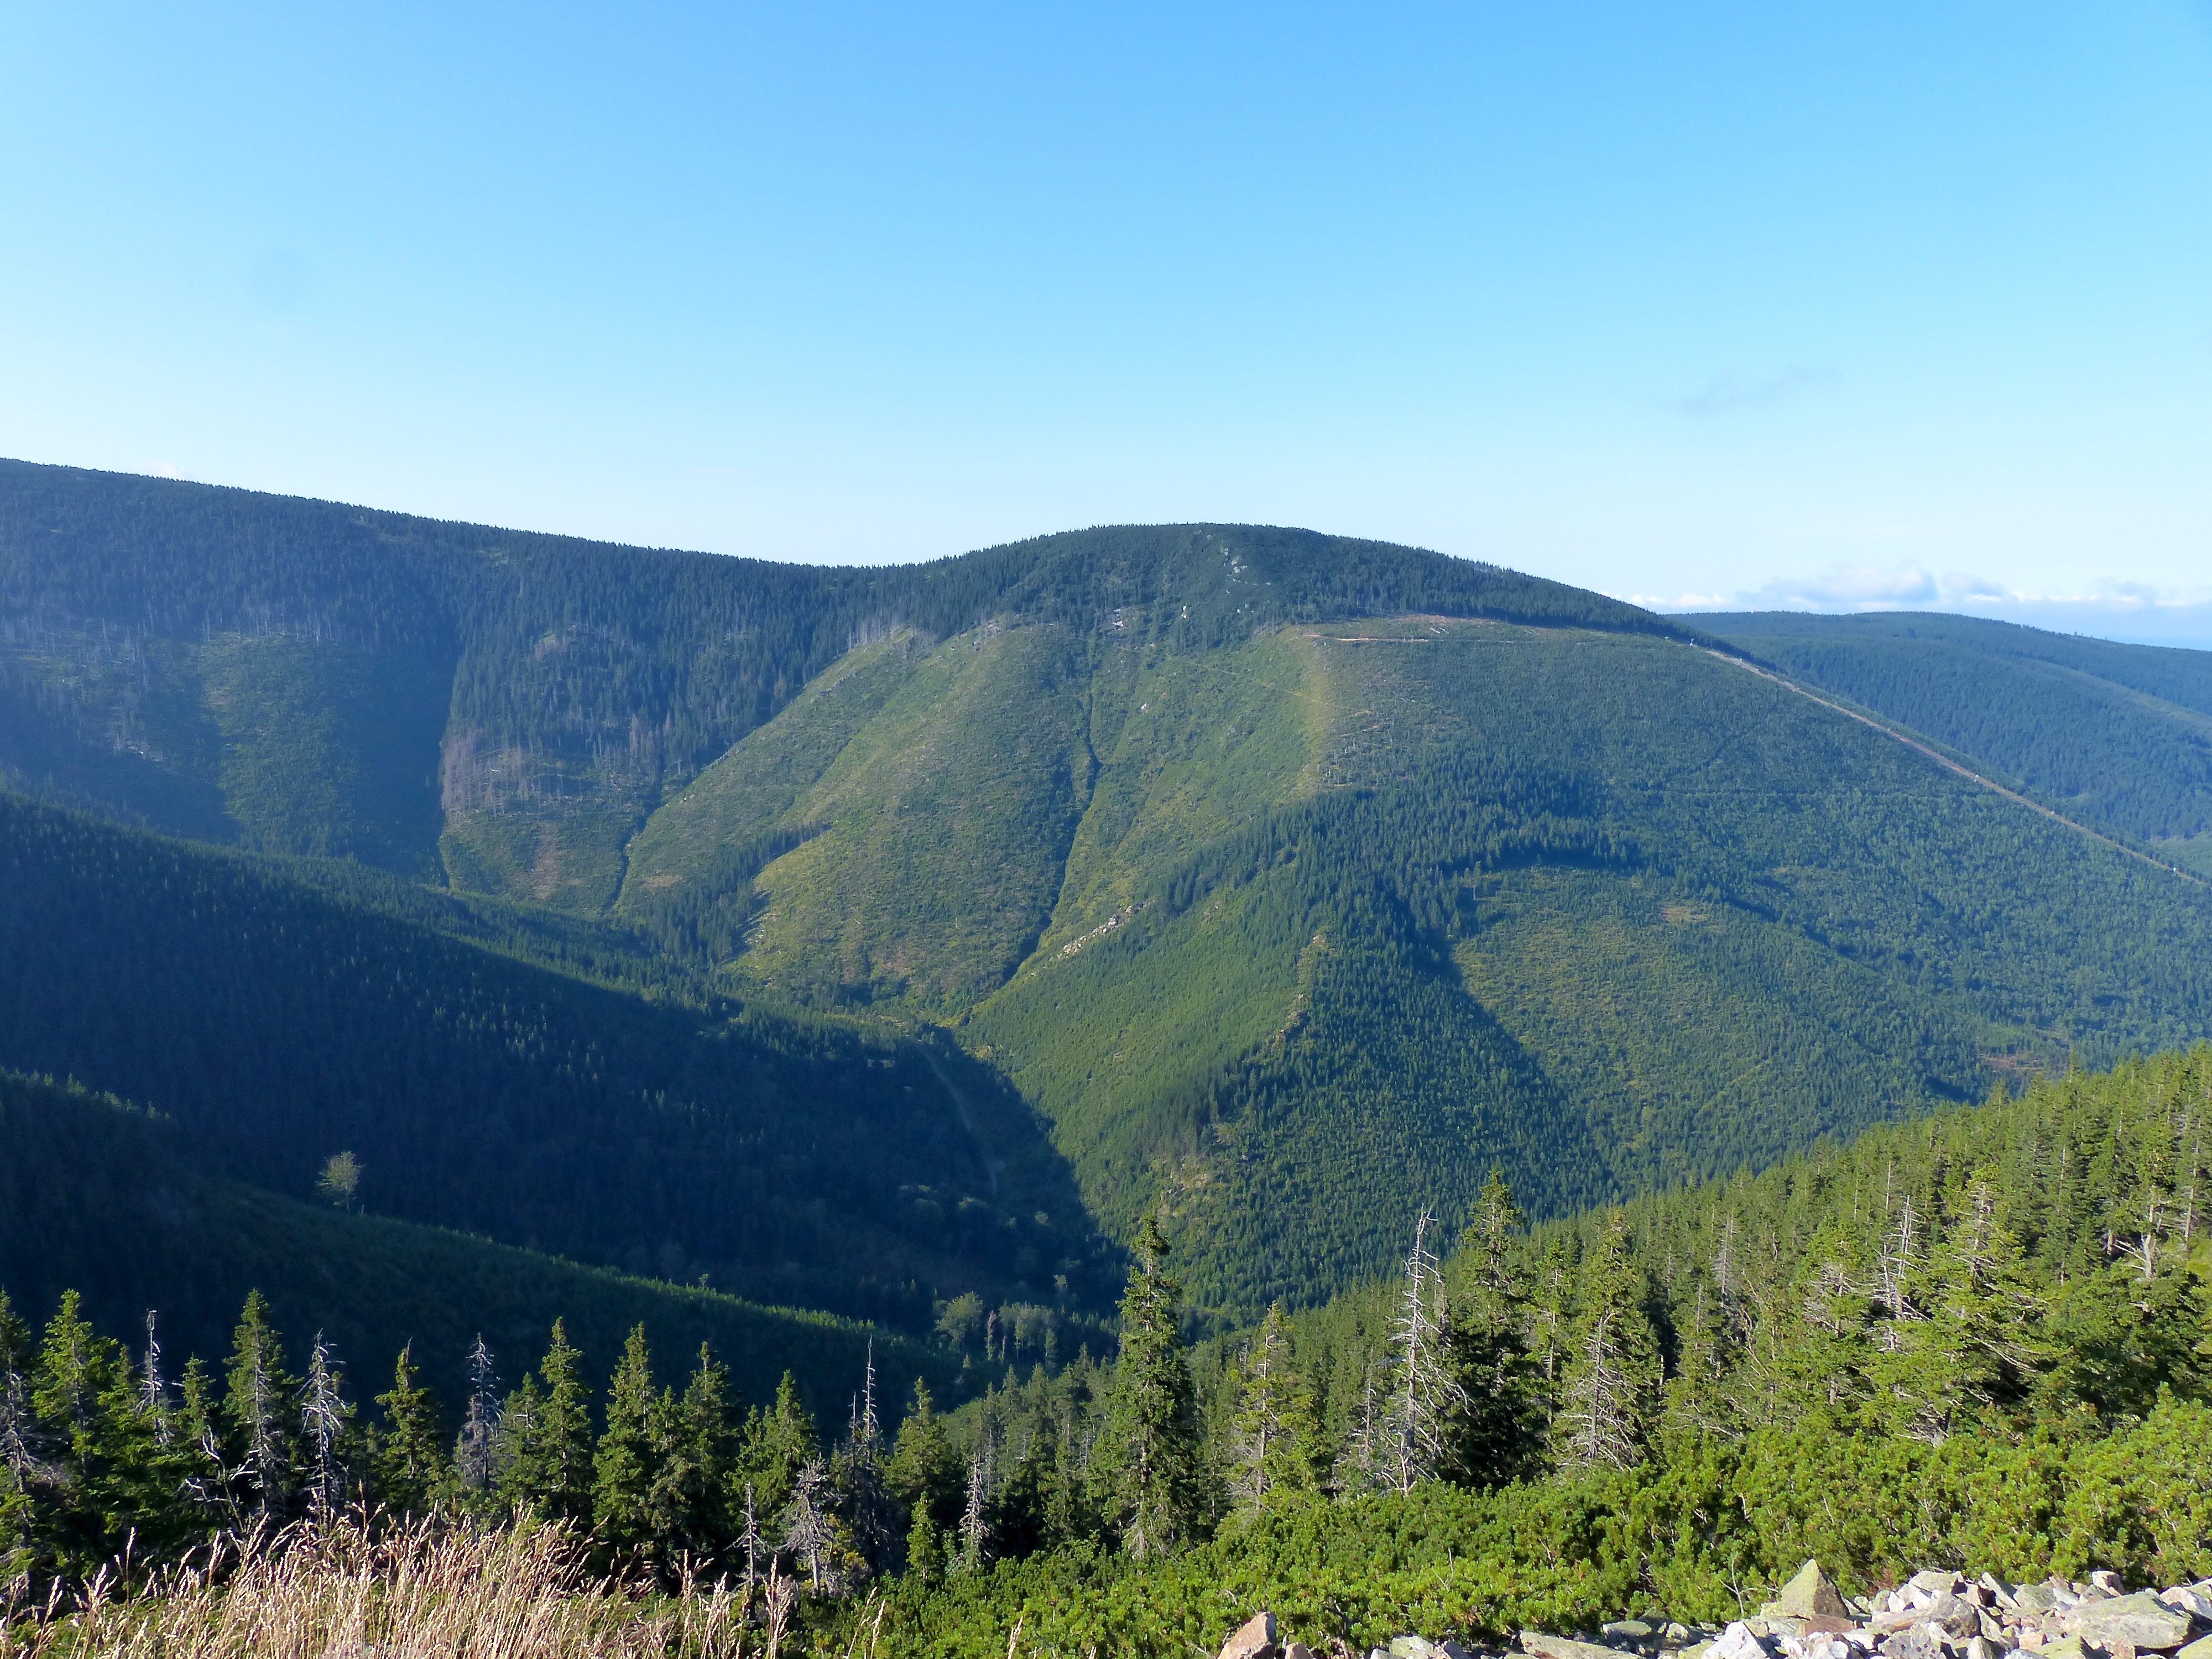
landscape, nature, forest, wilderness, walking, mountain, hiking, meadow, morning, hill, adventure, valley, mountain range, summer, travel, europe, ridge, woods, resort, alps, plateau, republic, fell, czech, spindleruvmlyn, svatypetr, landform, mountain pass, geographical feature, mountainous landforms